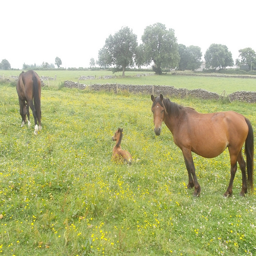
A field with three brown horses standing and laying on top of it.
A couple of horses stand next to a baby horse lying in the grass.
Three horses standing in a grassy field with flowers.
Three brown horses standing in a green field
Two adult horses stand on either side of a young colt in a field.